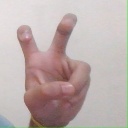
अक्षर: ई